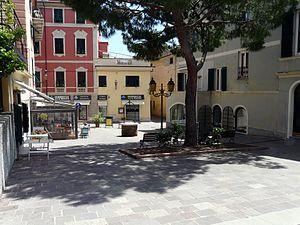
Arenzano est une commune italienne de la ville métropolitaine de Gênes dans la région Ligurie en Italie.